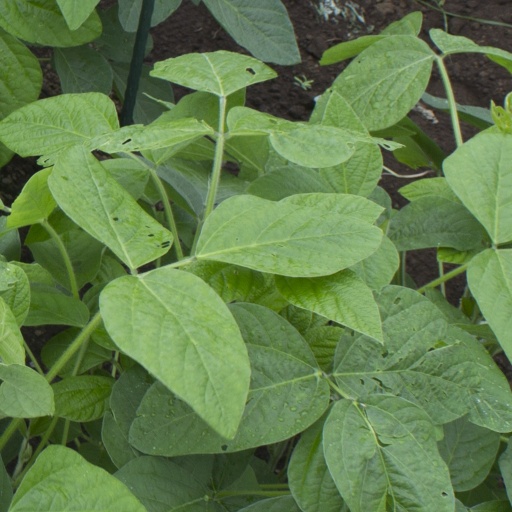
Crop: soybean